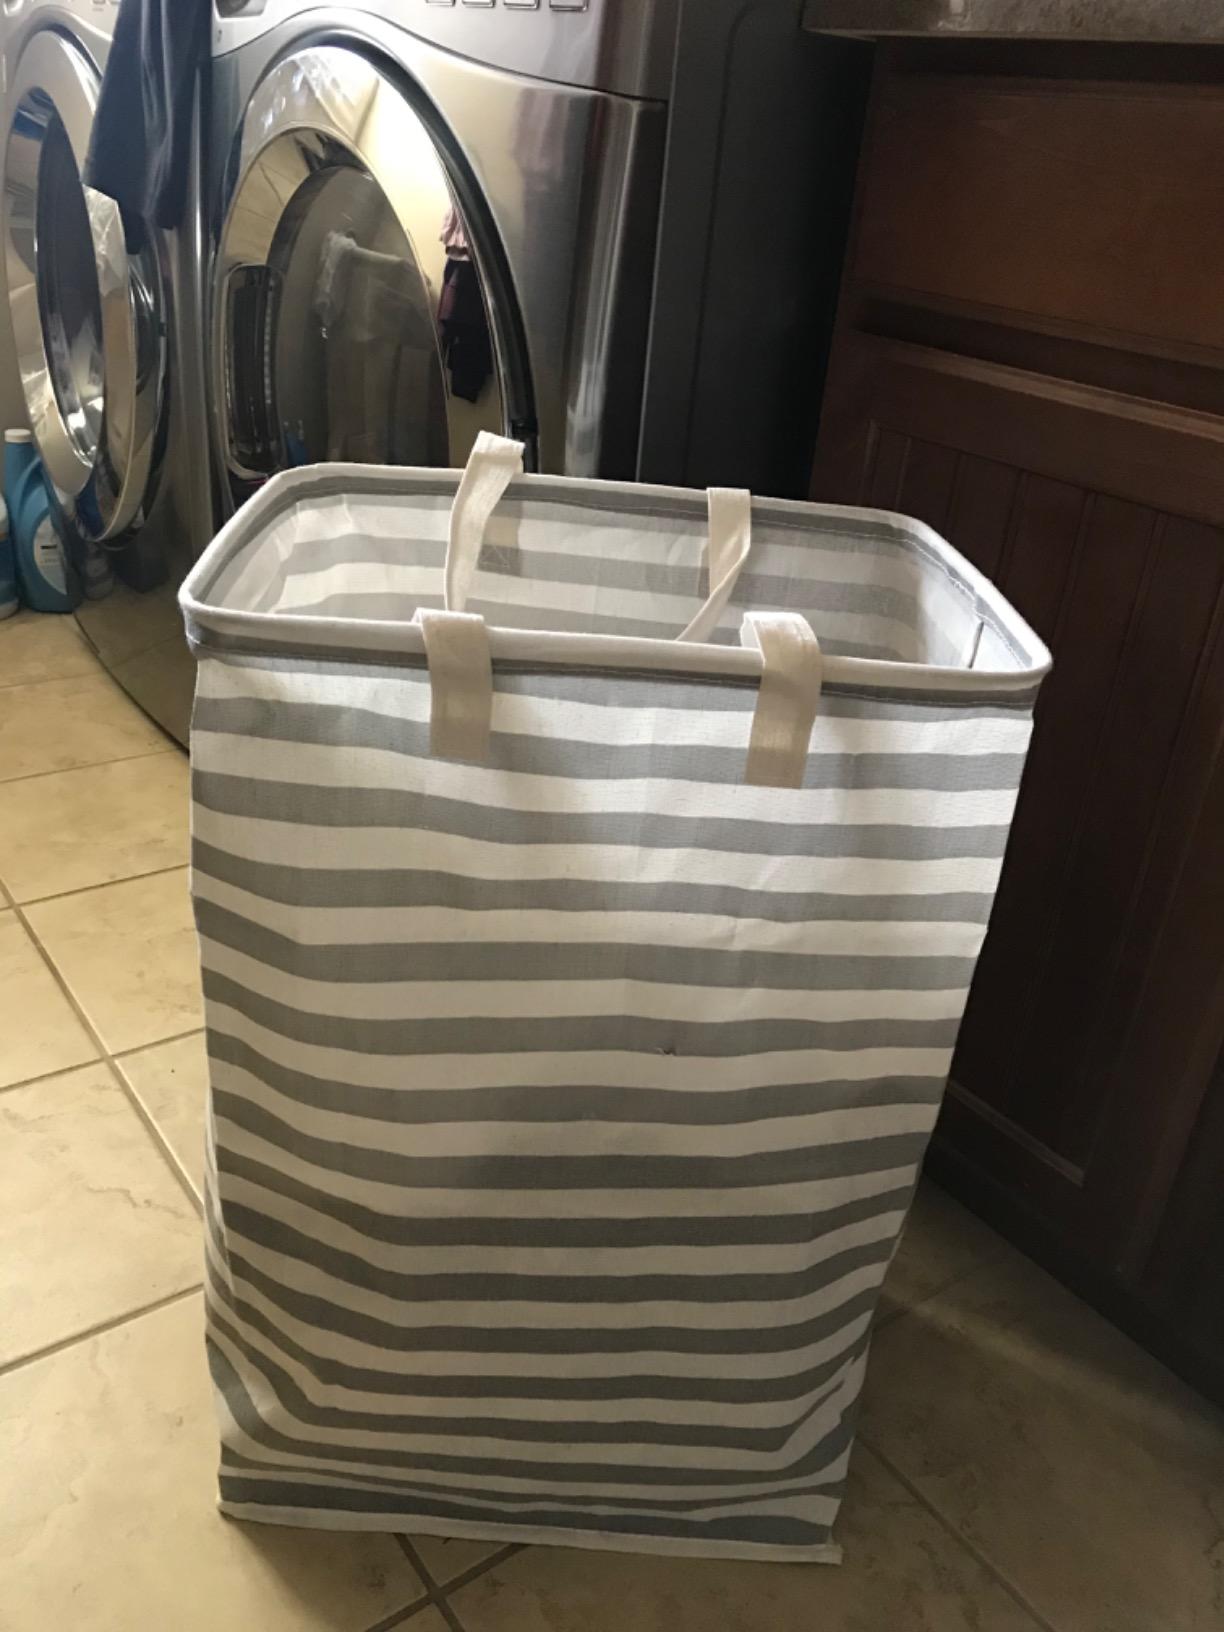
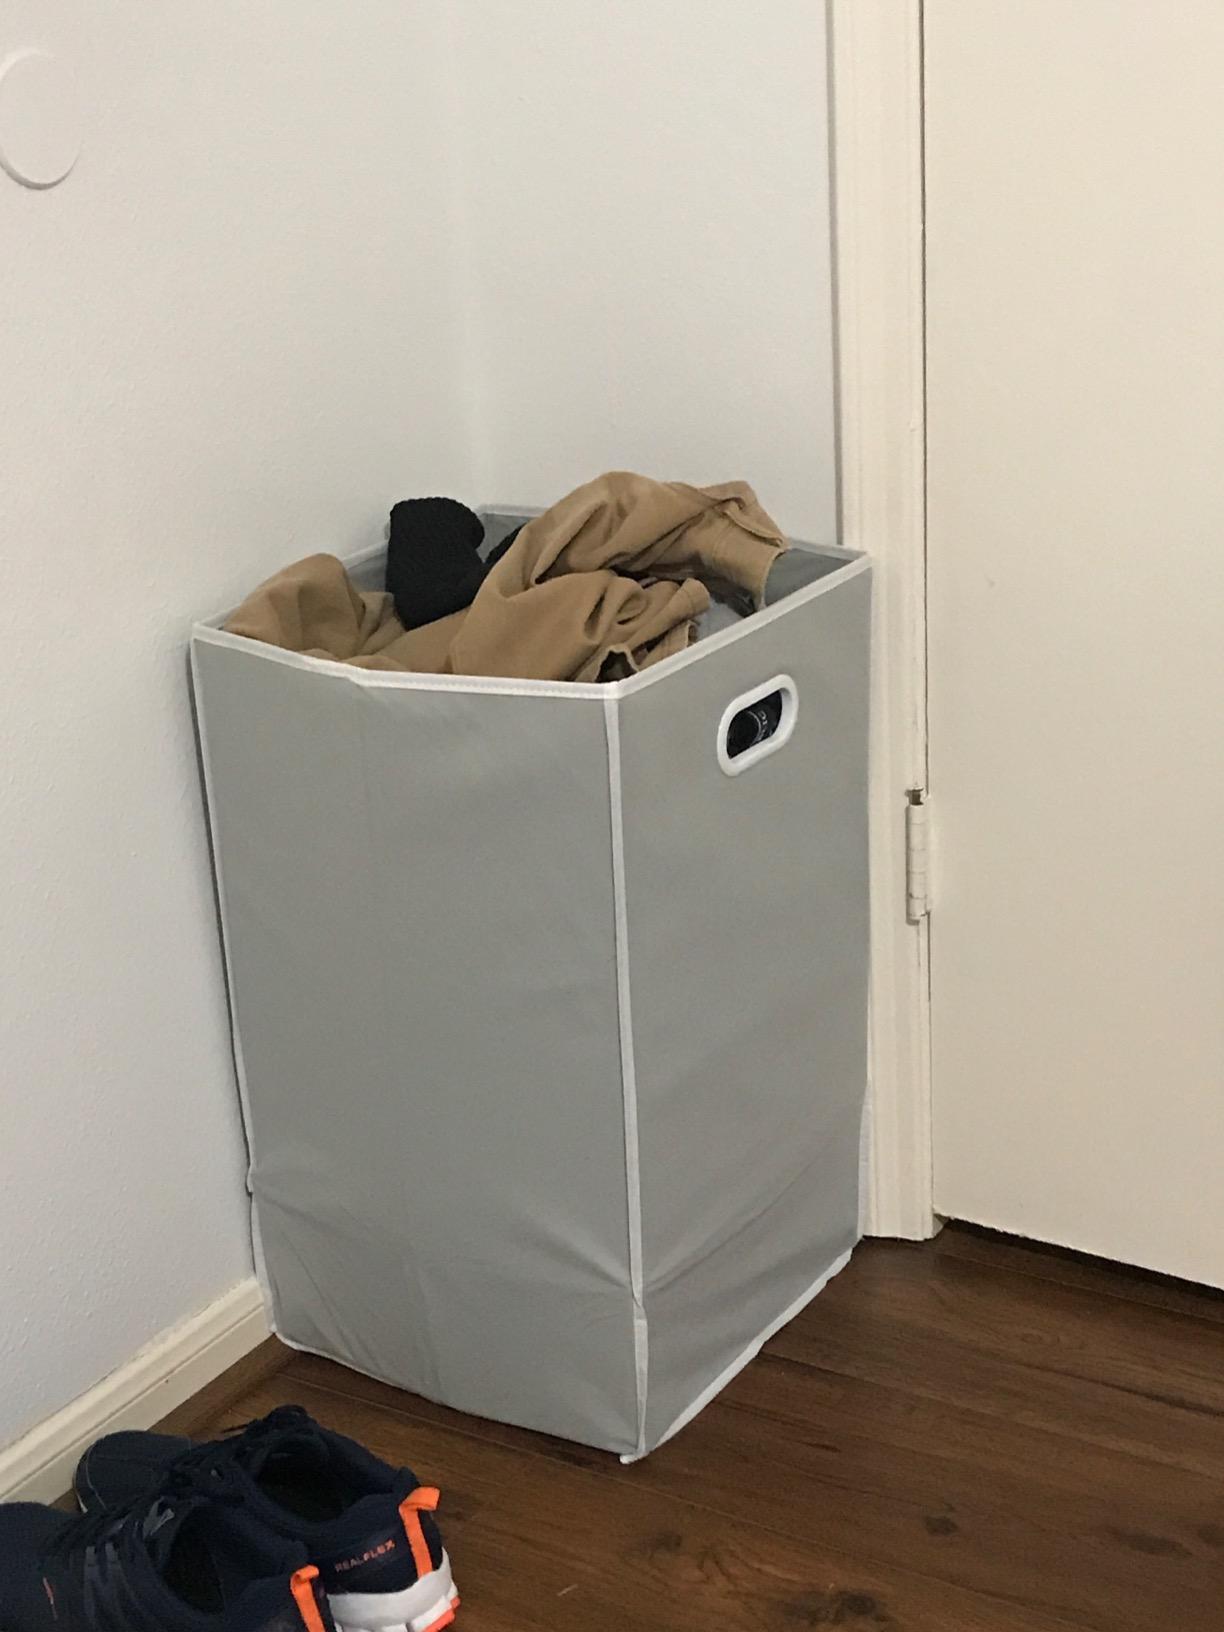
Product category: items_hamper
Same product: no